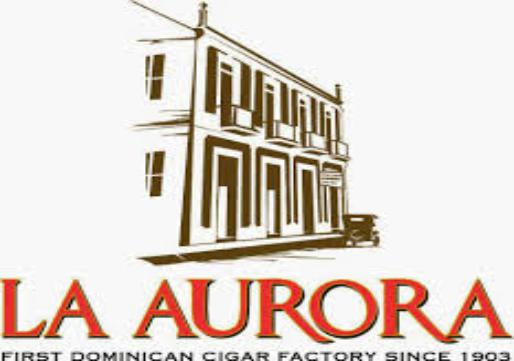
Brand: La Aurora
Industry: Necessities